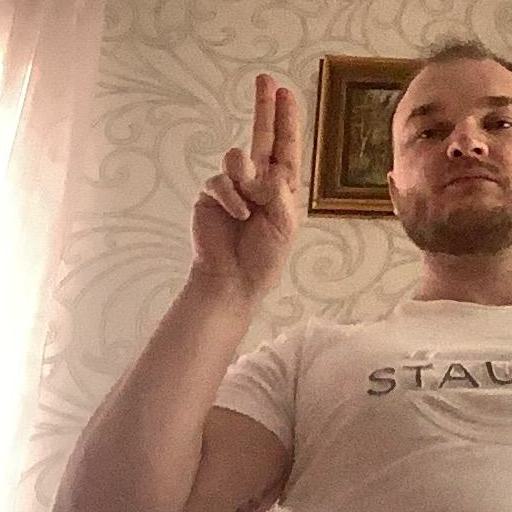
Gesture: two_up